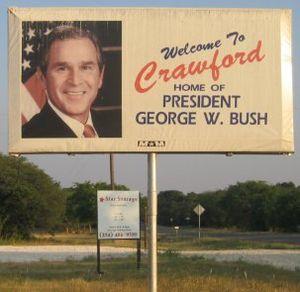
Crawford est une ville du Texas dans le comté de McLennan, à environ 30 km à l'ouest de Waco dans le centre de l'État. En 2010, la ville comptait 717 habitants.